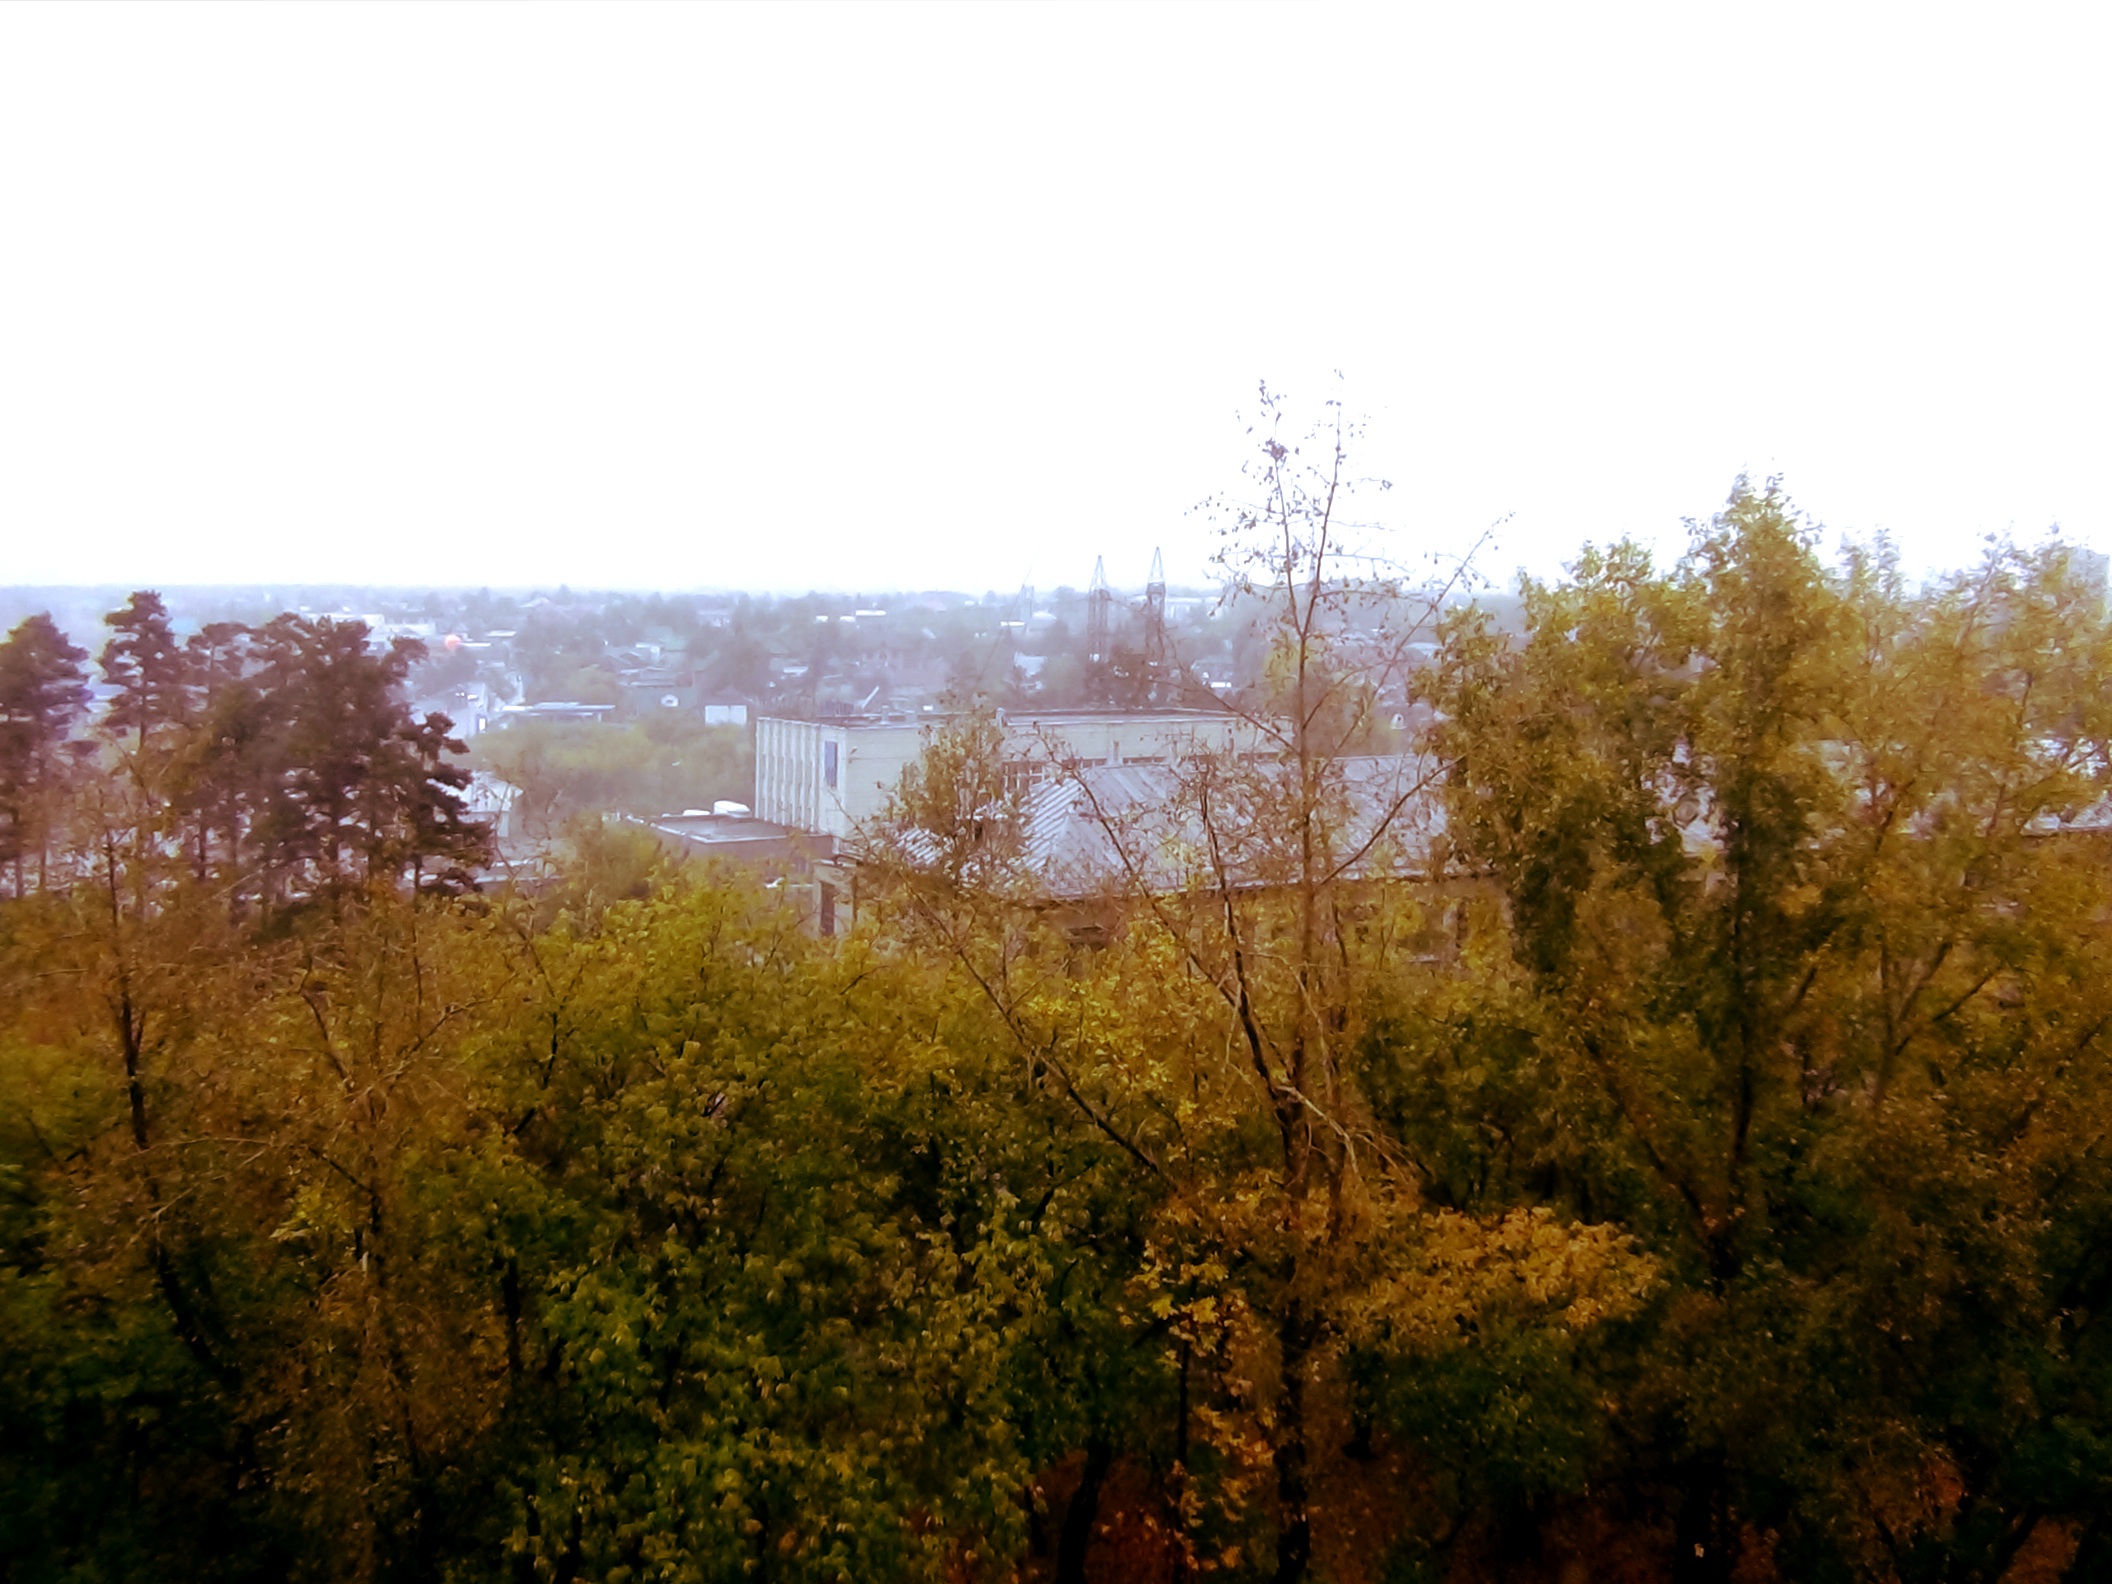
tree, forest, branch, plant, meadow, morning, leaf, autumn, season, woodland, habitat, ecosystem, natural environment, atmospheric phenomenon, woody plant